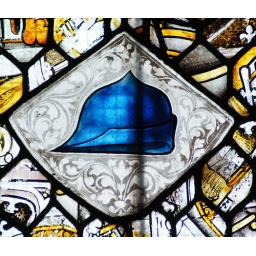
Messingham, All Saints, Lincs, nIX, 3a, detail of blue cap on white ground in enamels